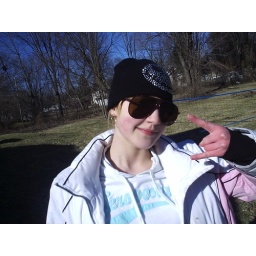
sia in my hat and andrew's glasses o yea